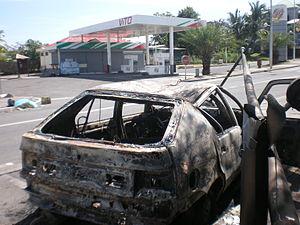
La grève générale de la Guyane et des Antilles françaises a commencé dans le département d'outre-mer de la Guyane le 24 novembre 2008, la Guadeloupe le 20 janvier 2009, et s'est étendue à l'île voisine de la Martinique le 5 février 2009. Les trois DOM sont situés sur le Plateau des Guyanes et dans l’archipel des Antilles. Les revendications principales de cette « grève contre la vie chère » étaient une baisse des prix jugés abusifs de certains produits de base, comme le carburant et l'alimentation, ainsi qu'une demande de revalorisation des bas salaires. Le Monde diplomatique rapporte à cette époque « une situation de monopole, comme celui de la Compagnie maritime d'affrètement - Compagnie générale maritime, qui pratique des tarifs abusifs sur les conteneurs en provenance de la métropole. Huit familles békées contrôlent des chaînes de supermarchés et l’import-export. Le groupe le Groupe Bernard Hayot par exemple est classé cent trente sixième fortune française. Entre 2007 et 2008, les produits de première nécessité se sont envolés : + 48 % pour le lait, + 87 % pour les pâtes, + 59 % pour le beurre, etc. ».